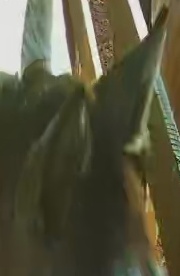
Face region: ears (position_of_ears)
Pain indicator: not_present